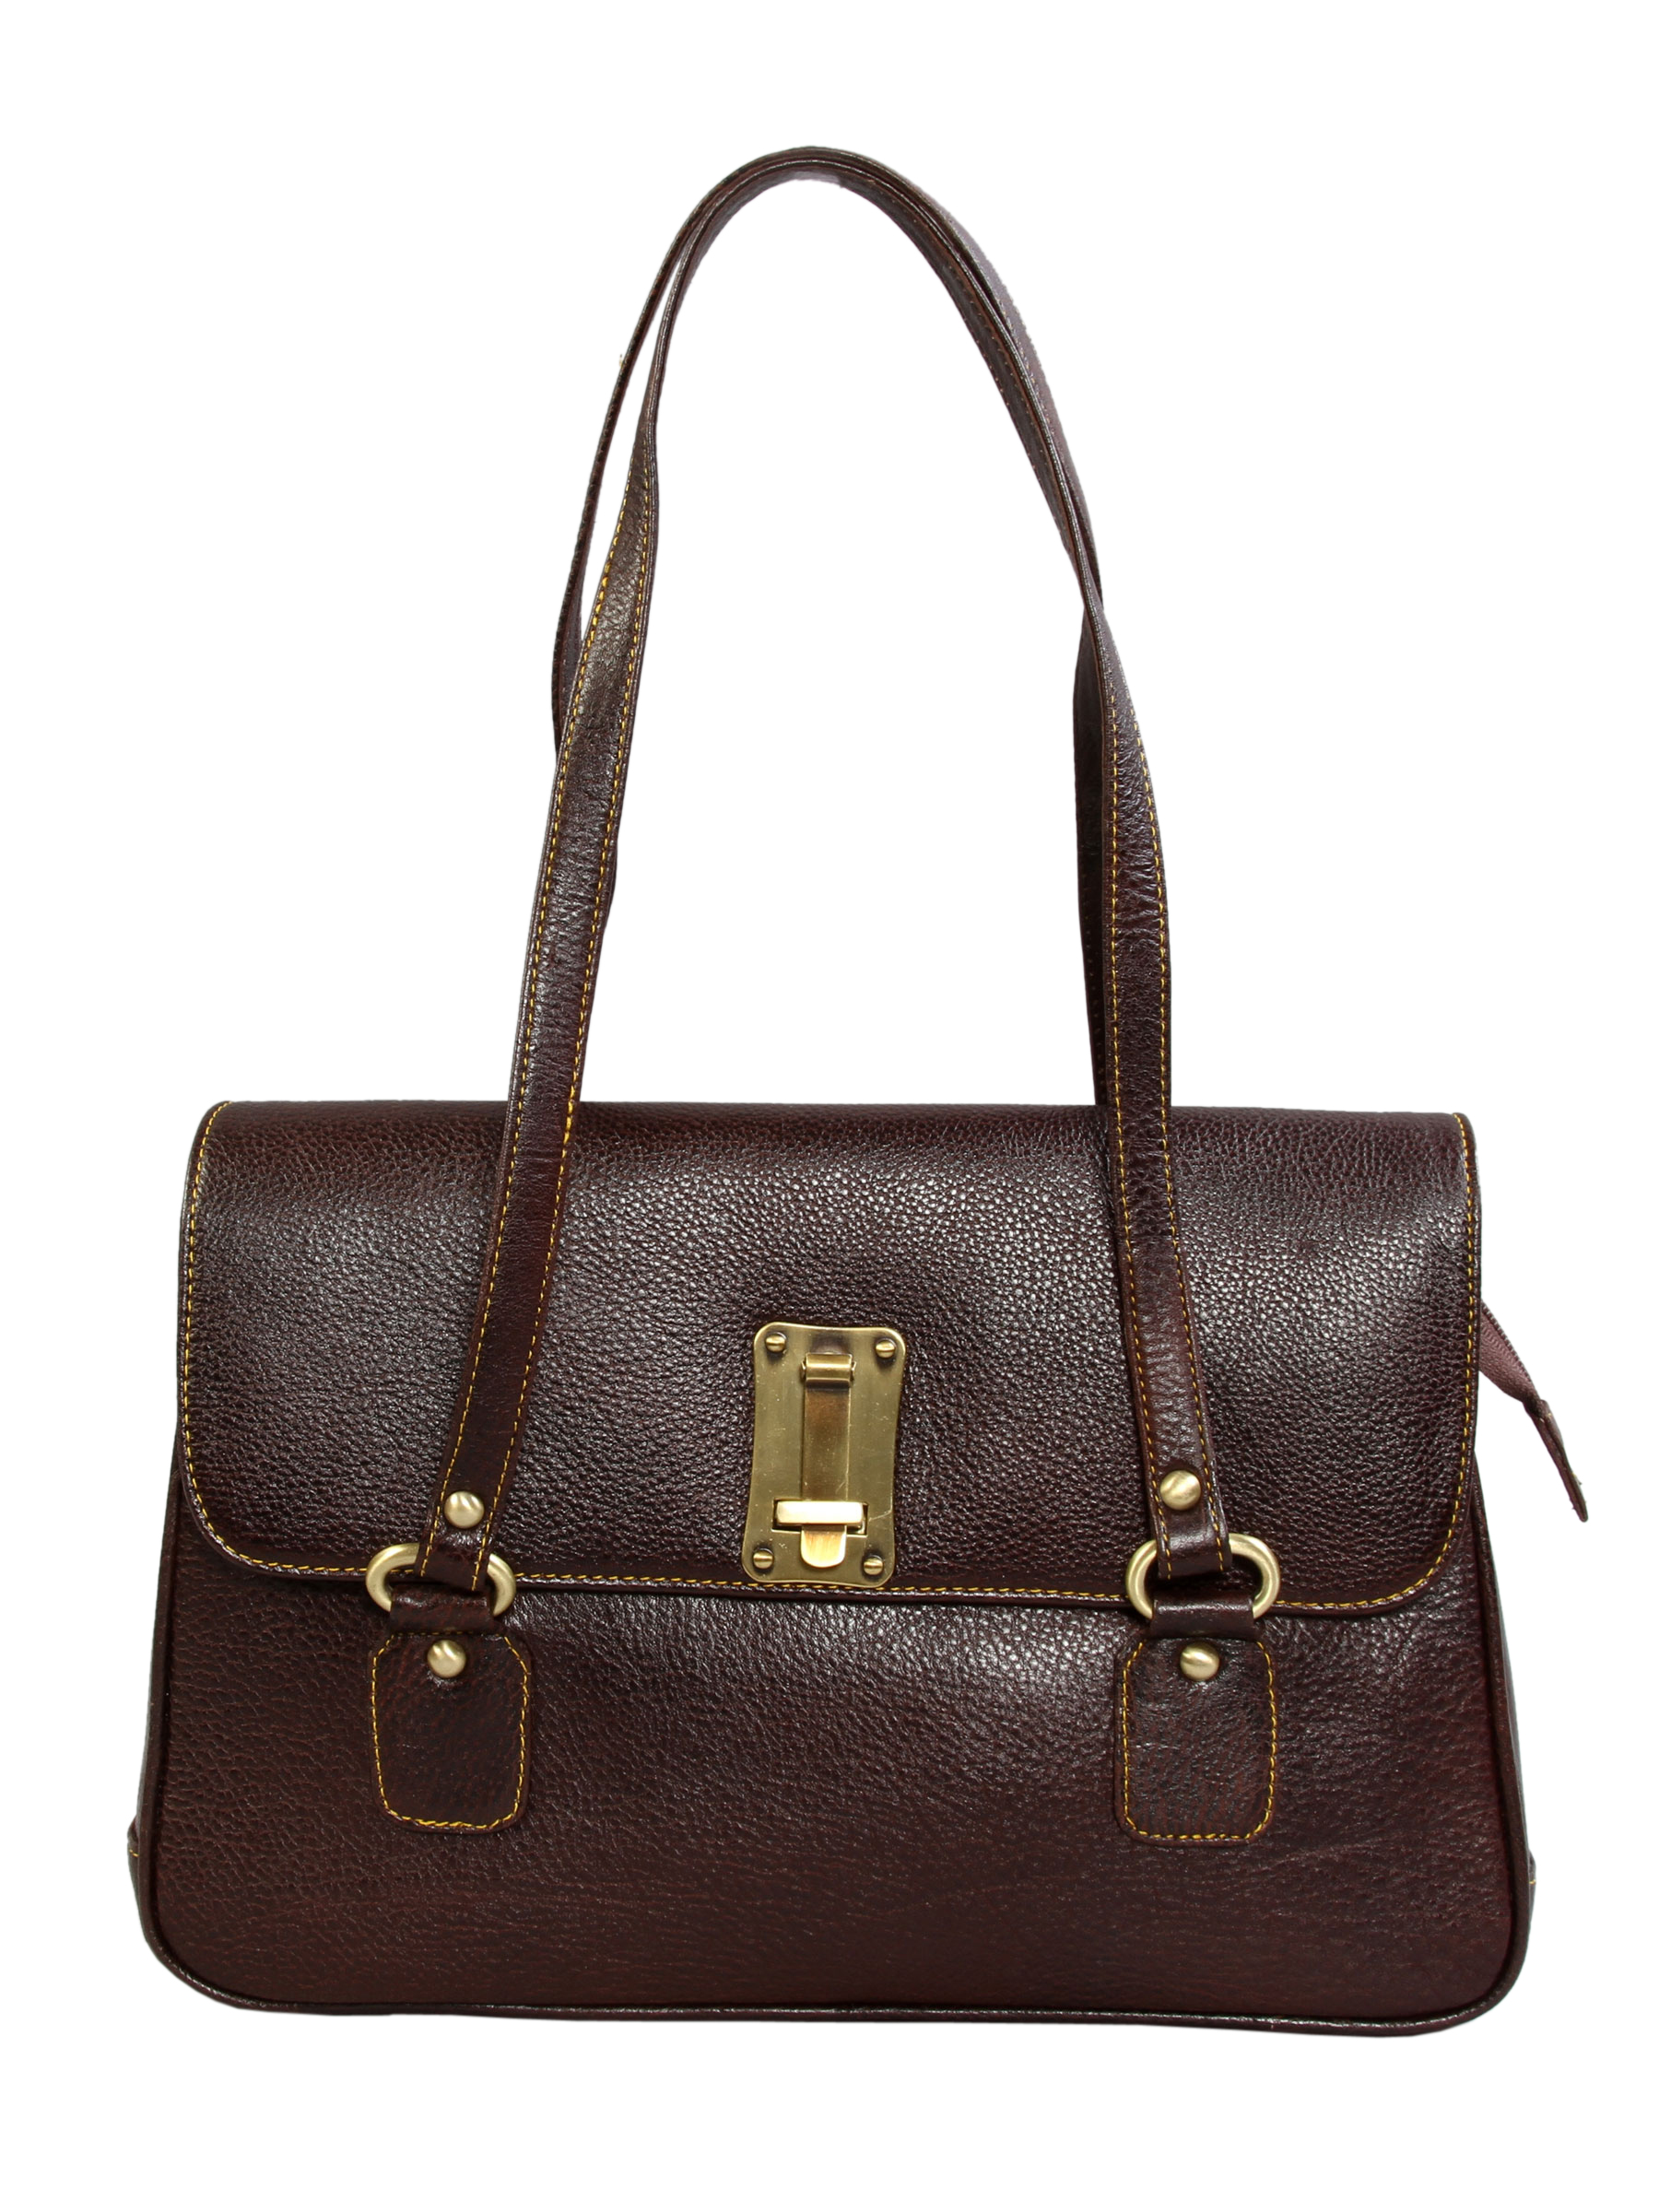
Murcia Women Leather Office Brown Bag
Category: Accessories / Bags / Handbags
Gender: Women
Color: Brown
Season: Winter 2015
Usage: Casual